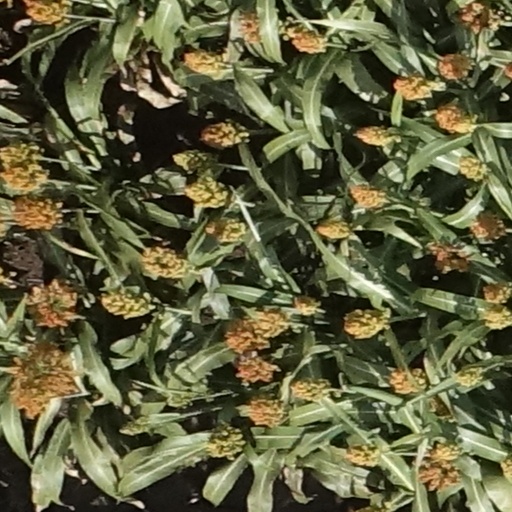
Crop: sorghum